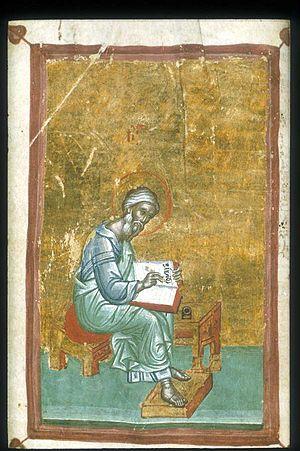
La Grande Mission, ou Mission universelle, est une instruction que donne Jésus de Nazareth à onze de ses apôtres après sa résurrection. Dans cet épisode, relaté par les cinq derniers versets de l'Évangile selon Matthieu, Jésus apparaît à ses disciples sur une montagne de Galilée et leur demande de baptiser « au nom du Père et du Fils et du Saint-Esprit » l'ensemble des nations du monde.